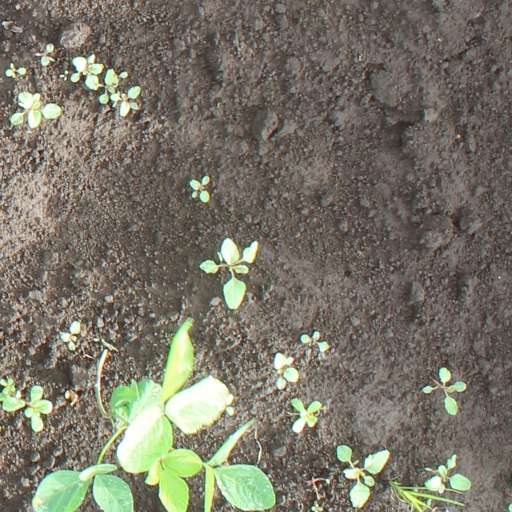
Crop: soybean